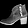
Label: Ankle boot